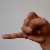
The image shows a hand gesture representing the letter 'J' in Indian Sign Language.